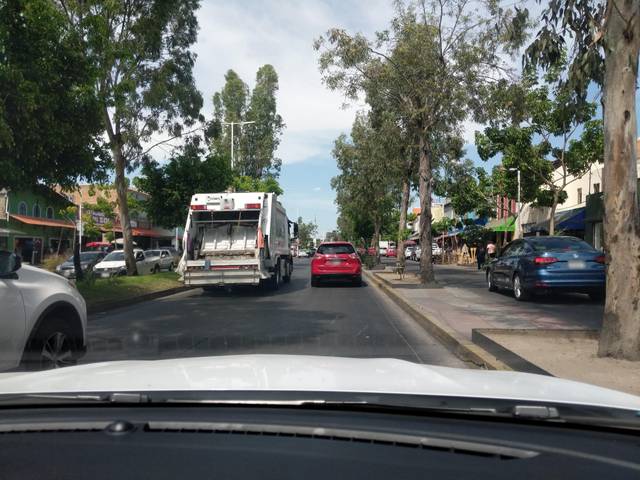
Region: Mexico
Coordinates: 20.625, -103.246